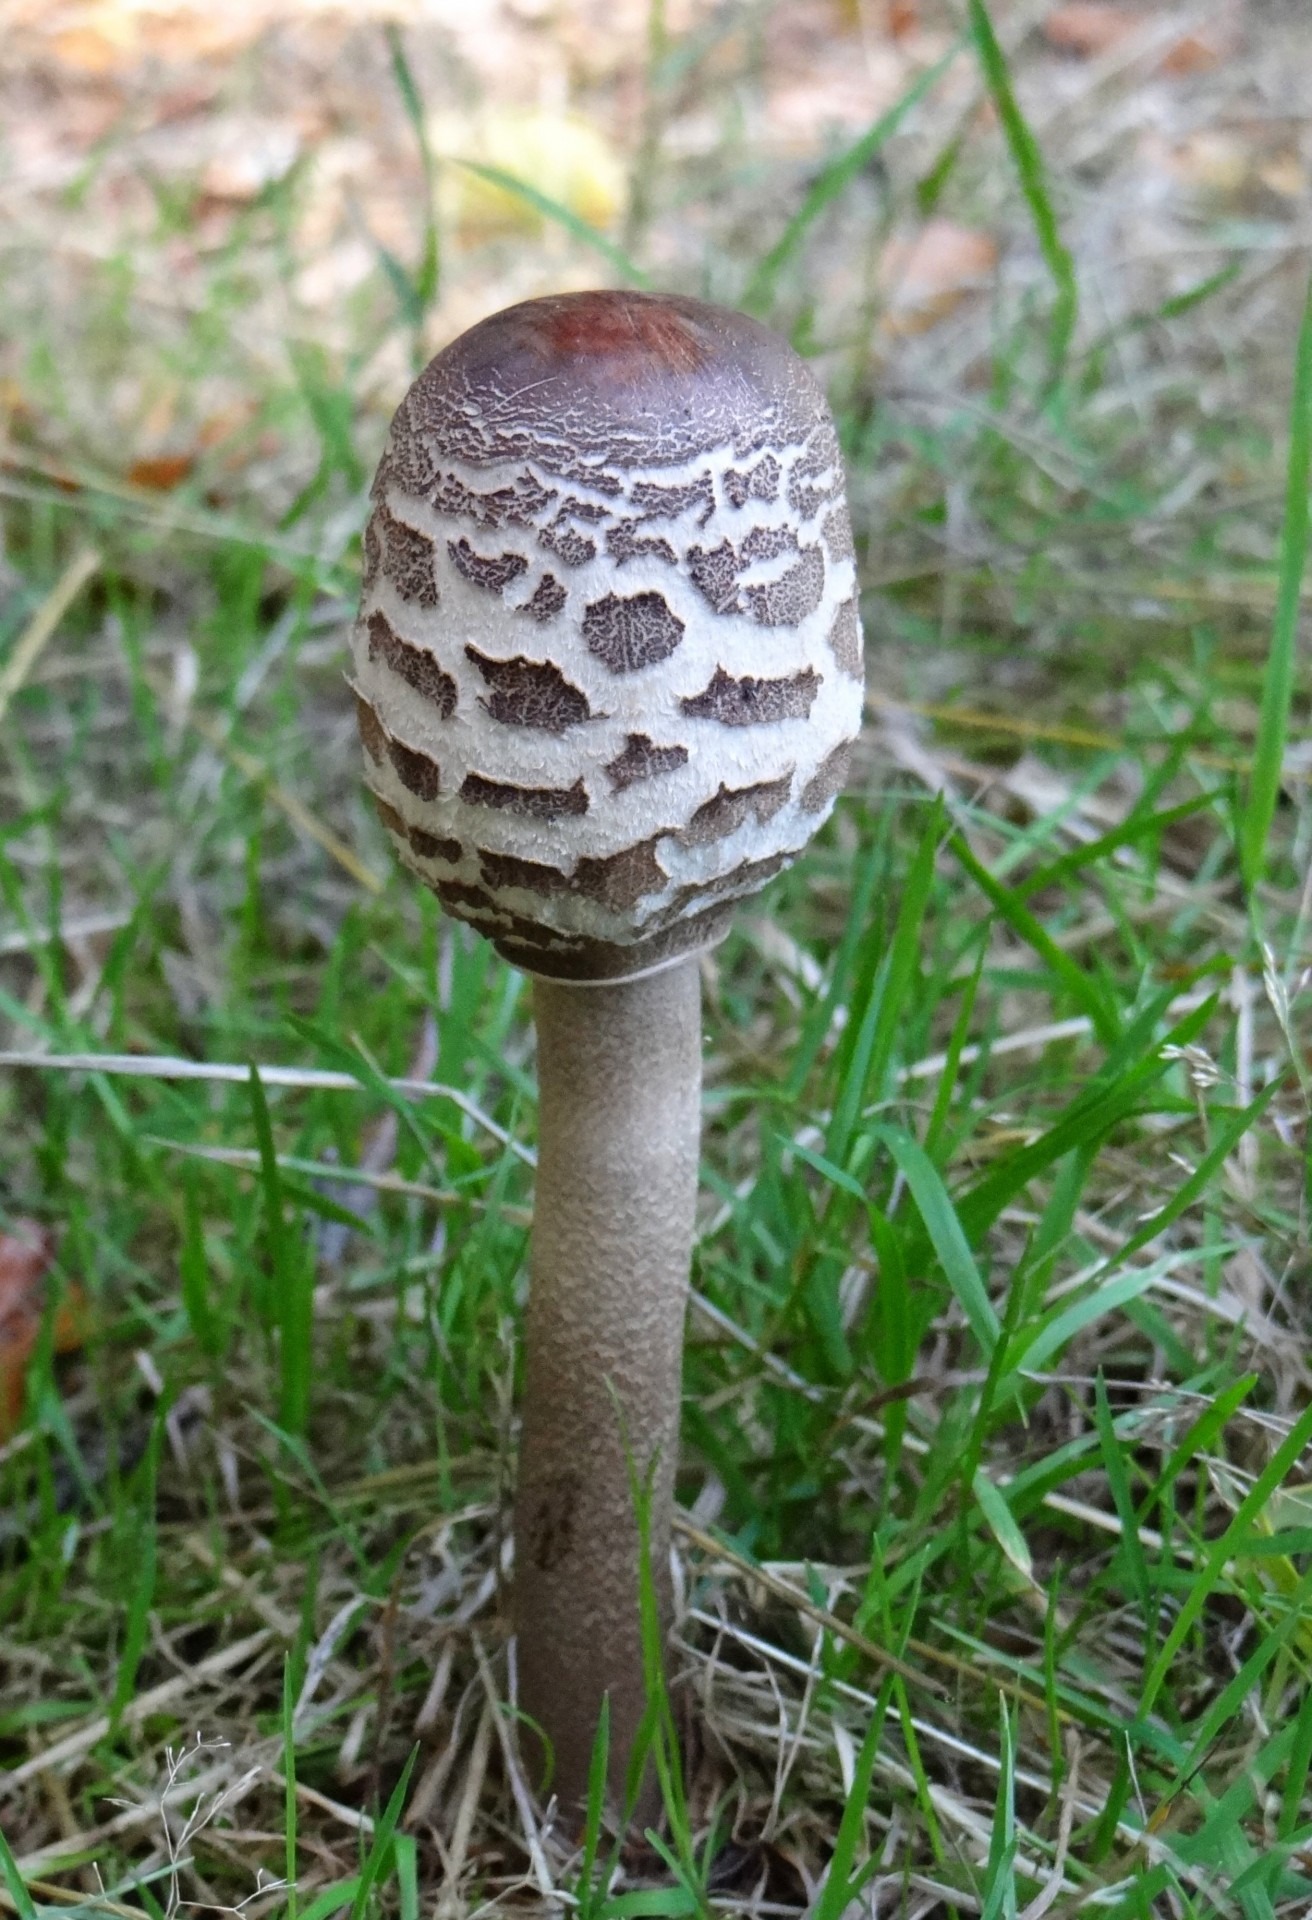
forest, grass, sun, field, meadow, wet, europe, autumn, soil, mushroom, fungus, parasol, woodland, agaric, bolete, agaricus, matsutake, edible mushroom, plant stem, agaricomycetes, agaricaceae, champignon mushroom, penny bun, mushroom dish, macrolepiota excoriata